Johnny Manziel

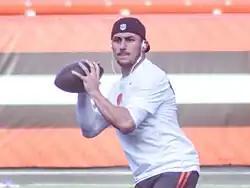
Manziel in 2015

On draft day, 21 teams, including the Cleveland Browns, passed over Manziel. While Manziel was waiting to get drafted, he texted then-Browns quarterbacks coach Dowell Loggains that he wanted to "wreck the league" in Cleveland. Loggains forwarded the text to head coach Mike Pettine, who made the decision to trade up to draft Manziel. The Browns drafted him at the 22nd overall pick; at 5'11 3/4", he was the shortest quarterback drafted in the first round until Kyler Murray in 2019.